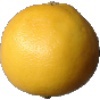
Label: white_grapefruit